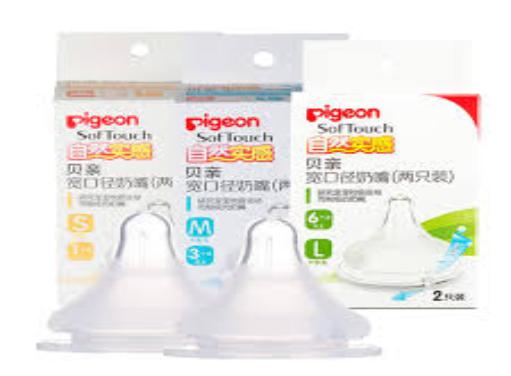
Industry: Necessities